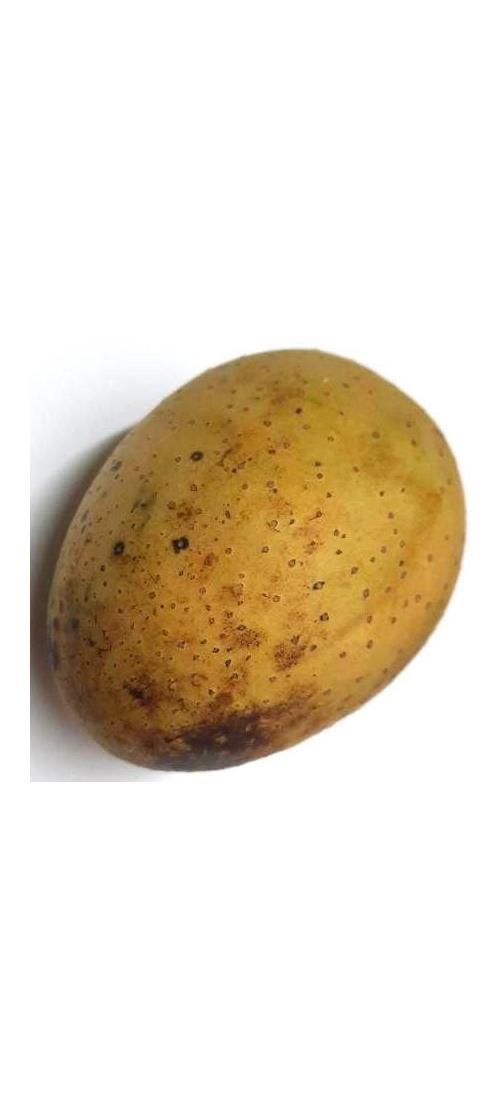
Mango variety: Gourmoti